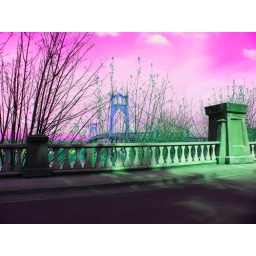
bridge in pink sky